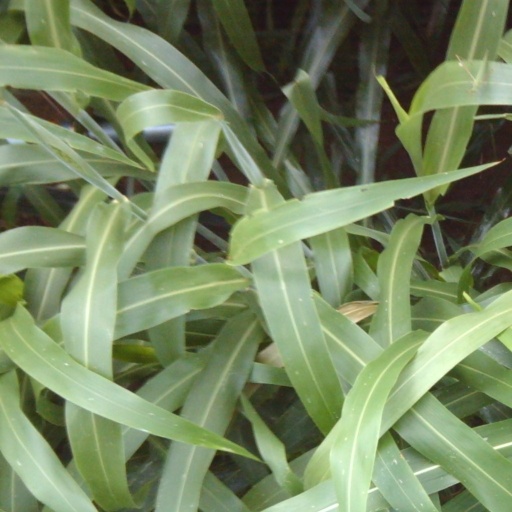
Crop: sorghum